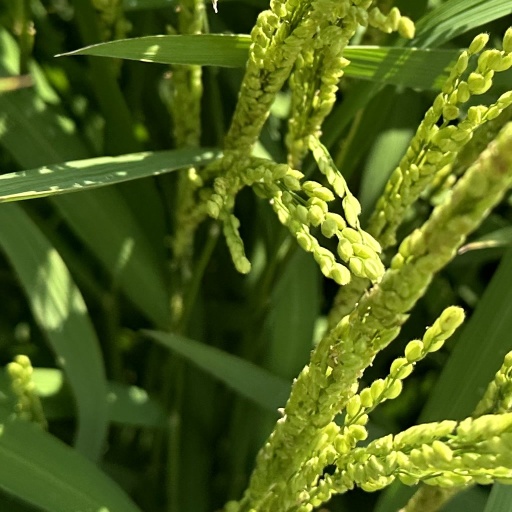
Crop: rice